Automotive industry in Serbia

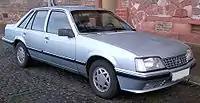
Opel Senator was produced in large scale and named Opel Kikinda.

Ikarbus is a bus manufacturer based in Belgrade. The company was first founded in 1923 as "Ikarus A.D." to manufacture aircraft. After World War II the company was nationalised and two other Serbian aircraft manufacturers, Rogožarski and Zmaj aircraft, were merged into Ikarus. However, during the 1950s most of the personal and infrastructure of the aircraft factory were relocated to SOKO, and since then Ikarus has focused completely on bus production, first under licence, originally with Saurer and MAN designs, and later with the company's own. In 1992 the company was privatized, but due to a name dispute with Hungarian bus manufacturer Ikarus Bus, it changed name to Ikarbus.